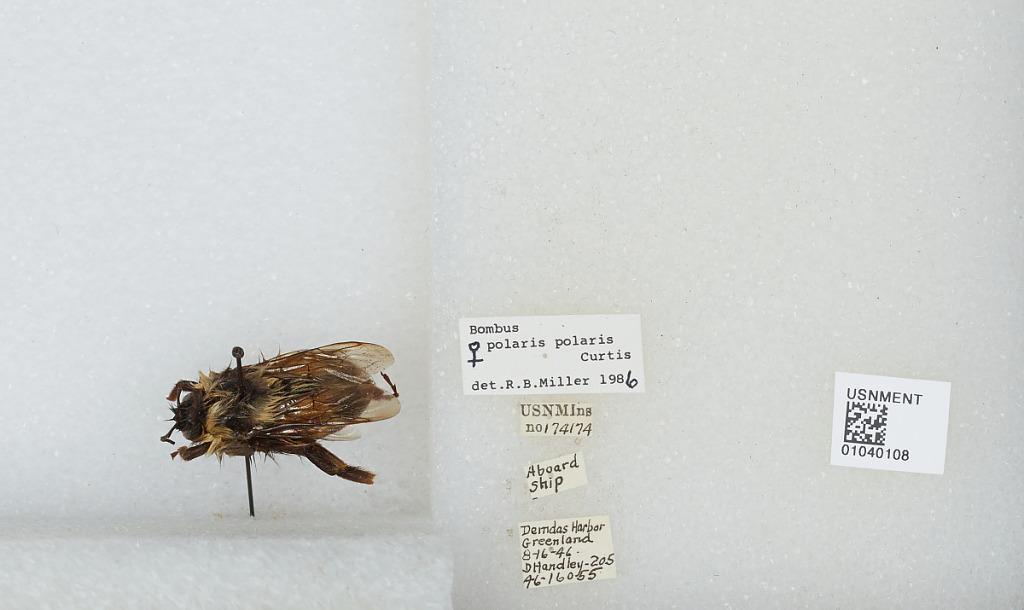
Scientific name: Bombus (Alpinobombus) polaris Curtis
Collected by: D. Handley
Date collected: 1946-8-16
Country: Greenland
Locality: Demdas Harbor
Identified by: Miller, R. B.